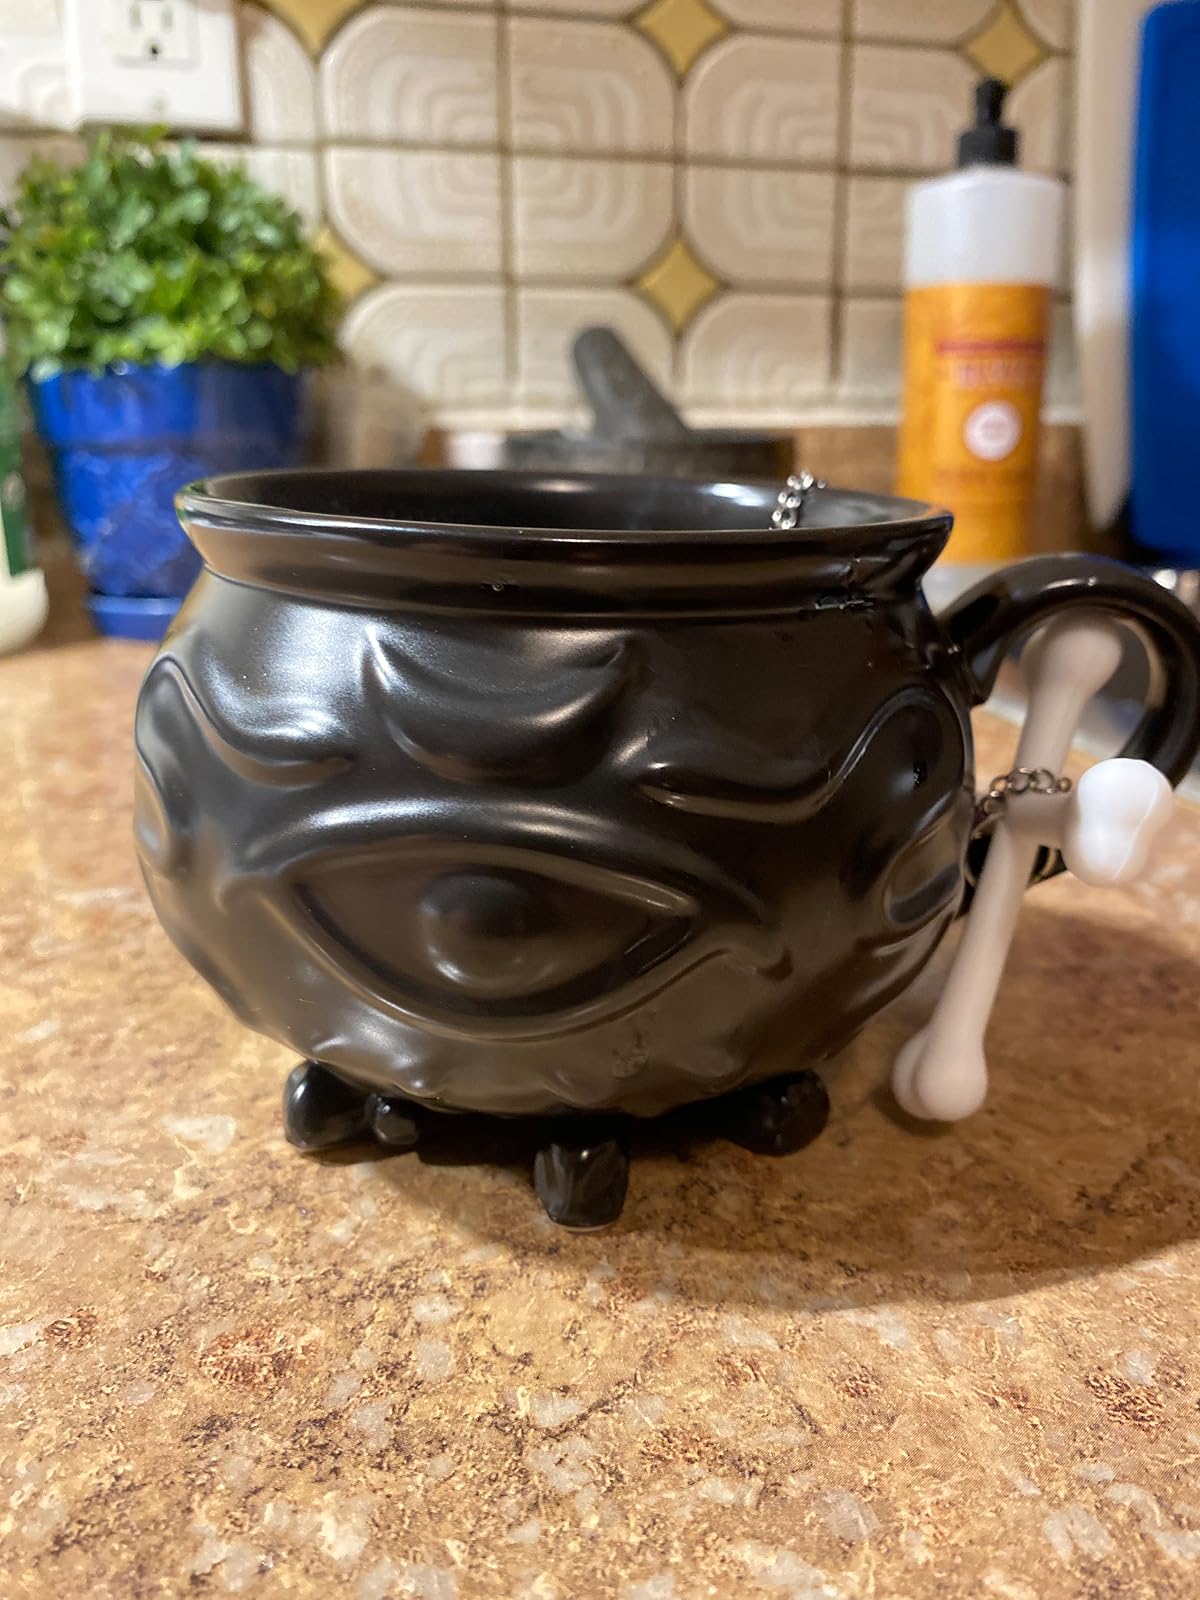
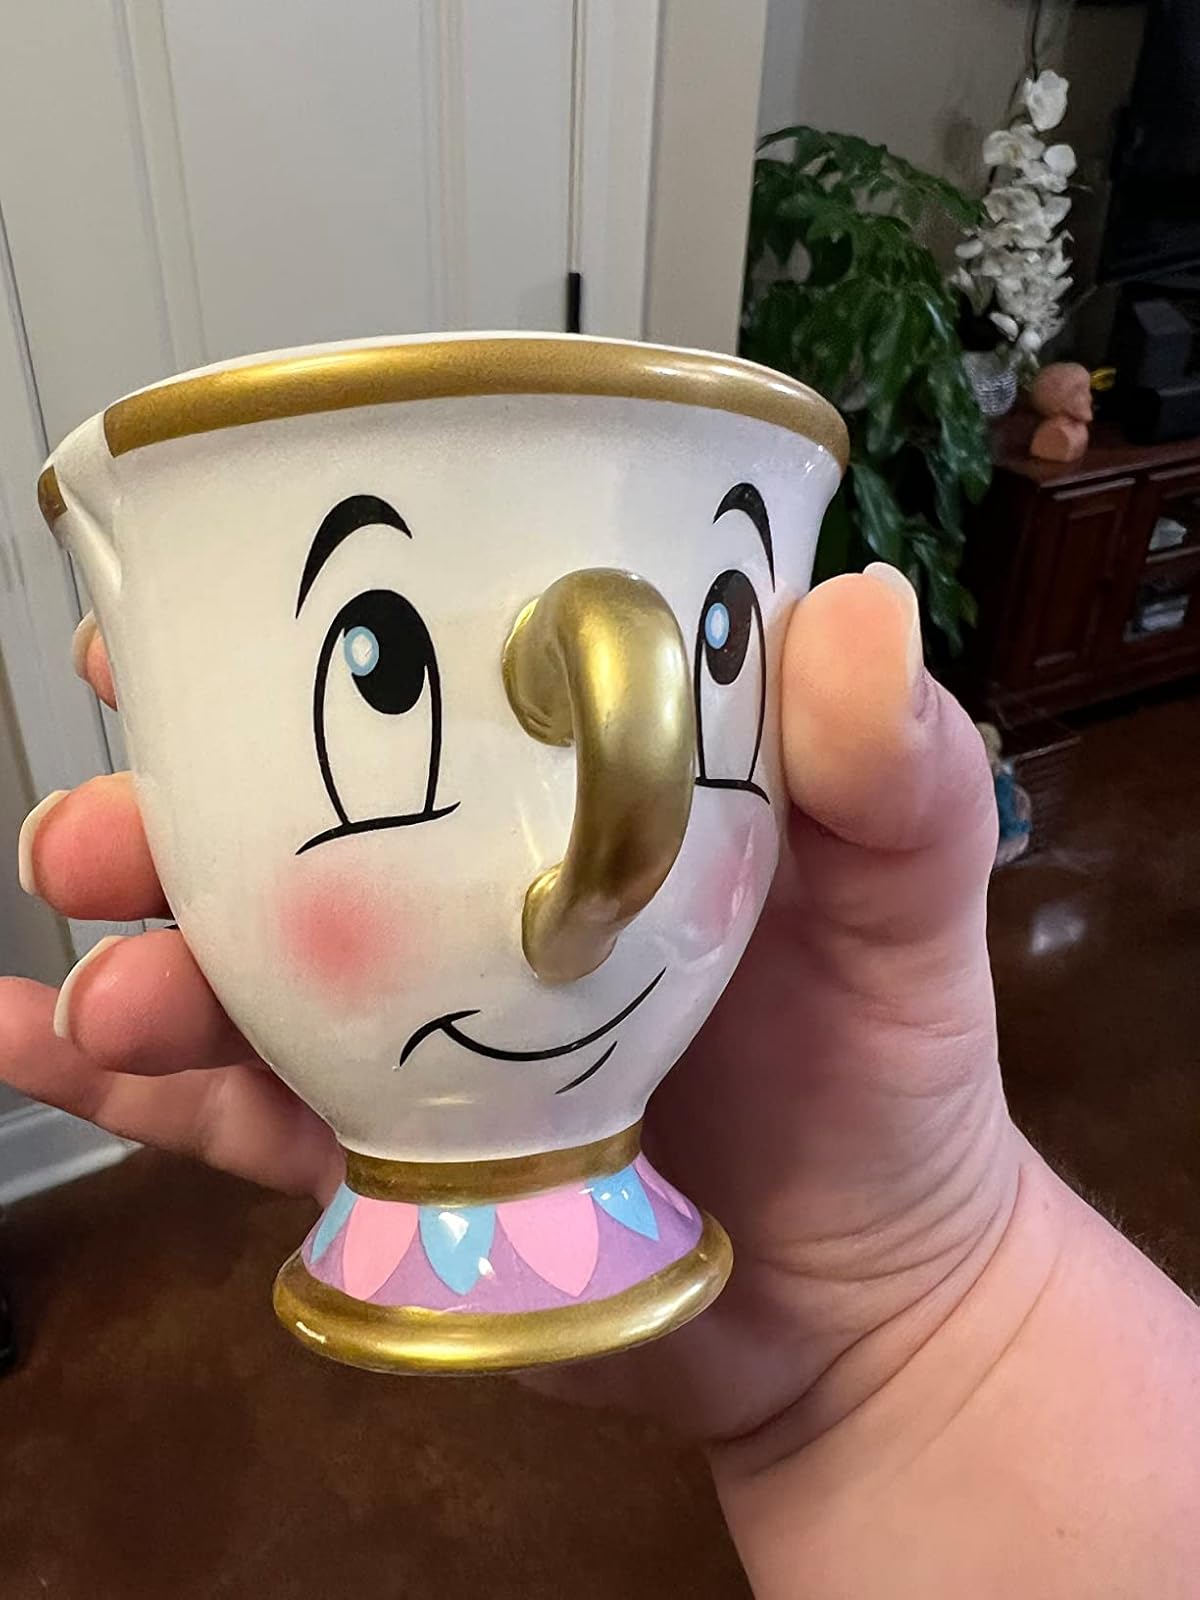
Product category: items_mug
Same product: no